In Old Sacramento

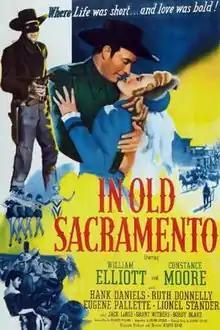
Theatrical release poster

In Old Sacramento is a 1946 American Western film directed by Joseph Kane and written by Frances Hyland and Frank Gruber. The film stars Wild Bill Elliott, Constance Moore, Henry H. Daniels Jr., Ruth Donnelly, Eugene Pallette and Jack La Rue.